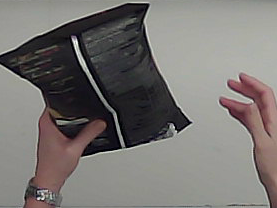
Product: lays_chill